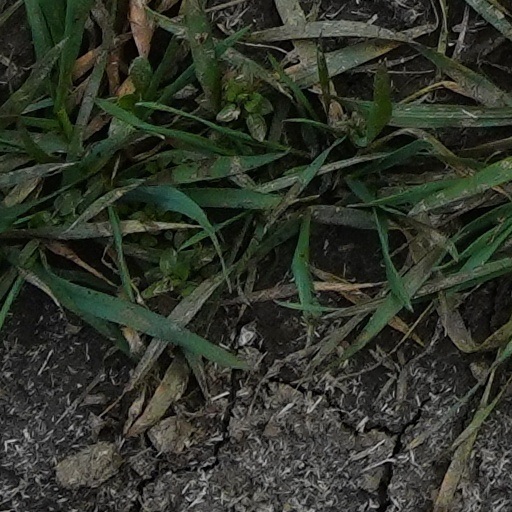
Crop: wheat